Paul Manafort

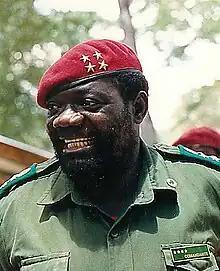
Manafort has represented Angolan rebel leader Jonas Savimbi.

In 1985, Manafort's firm, BMSK, signed a $600,000 (~$ in ) contract with Jonas Savimbi, the leader of the Angolan rebel group UNITA, to refurbish Savimbi's image in Washington and secure financial support on the basis of his anti-communism stance. BMSK arranged for Savimbi to attend events at the American Enterprise Institute (where Jeane Kirkpatrick gave him a laudatory introduction), The Heritage Foundation, and Freedom House; in the wake of the campaign, Congress approved hundreds of millions of dollars in covert American aid to Savimbi's group. Allegedly, Manafort's continuing lobbying efforts helped preserve the flow of money to Savimbi several years after the Soviet Union ceased its involvement in the Angolan conflict, forestalling peace talks.